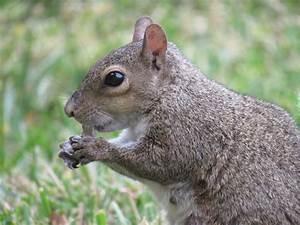
squirrel